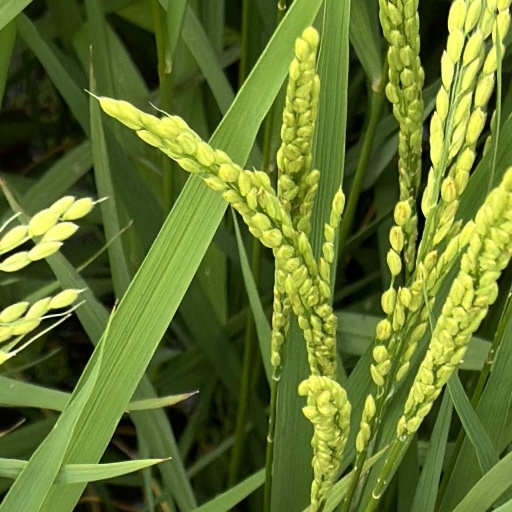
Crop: rice